Paris Monetary Conference (1867)

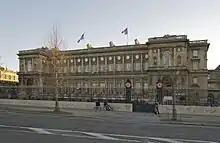
The conference was held in the recently completed prestige building of the Ministry of Foreign Affairs on Quai d'Orsay, Paris

The International Monetary Conference was held in Paris from 17 June to 6 July 1867, the first of a series of international monetary conferences.